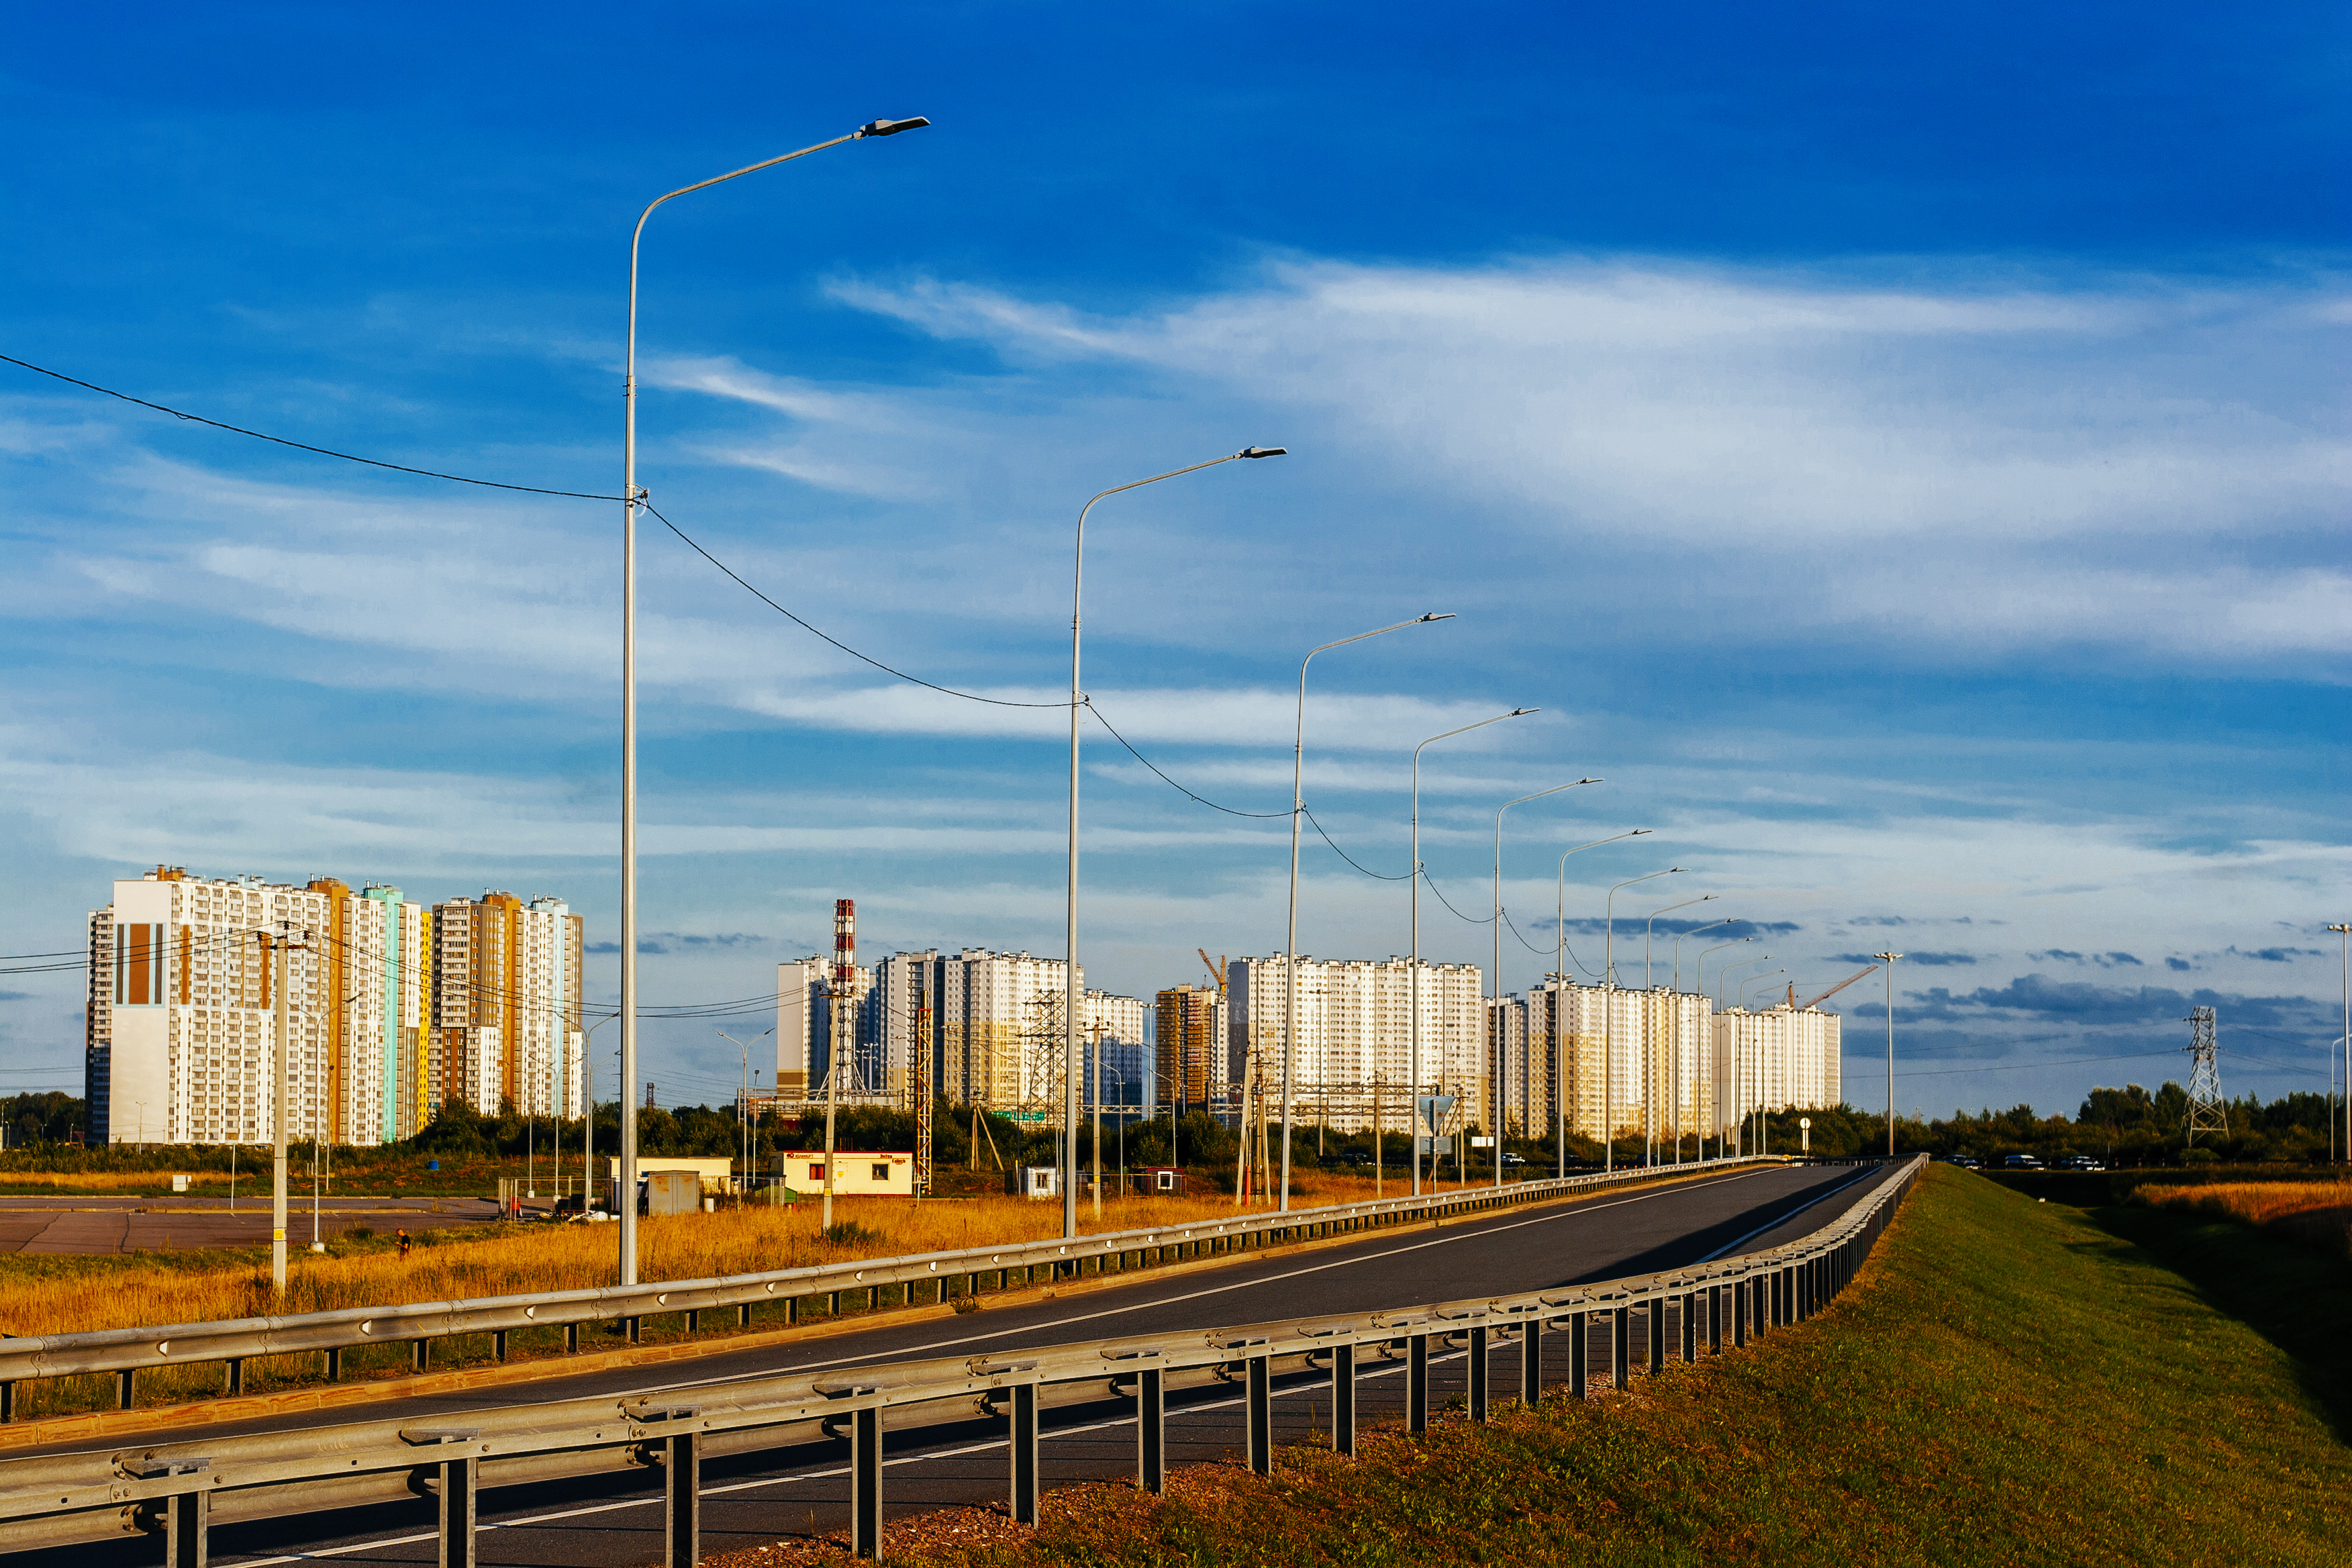
images, cloud, sky, building, street light, road surface, infrastructure, asphalt, architecture, sunlight, tower block, urban design, cityscape, landscape, electricity, residential area, house, thoroughfare, road, horizon, city, morning, grass, landmark, metropolitan area, metropolis, urban area, track, cumulus, public utility, tower, pole, dusk, freeway, highway, lane, evening, overhead power line, meteorological phenomenon, overpass, facade, prairie, suburb, wind, nonbuilding structure, bridge, metal, town, street, mixed use, skyline, reflection, railway, ocean, light fixture, guard rail, transport, sea, panorama, hill, night, downtown